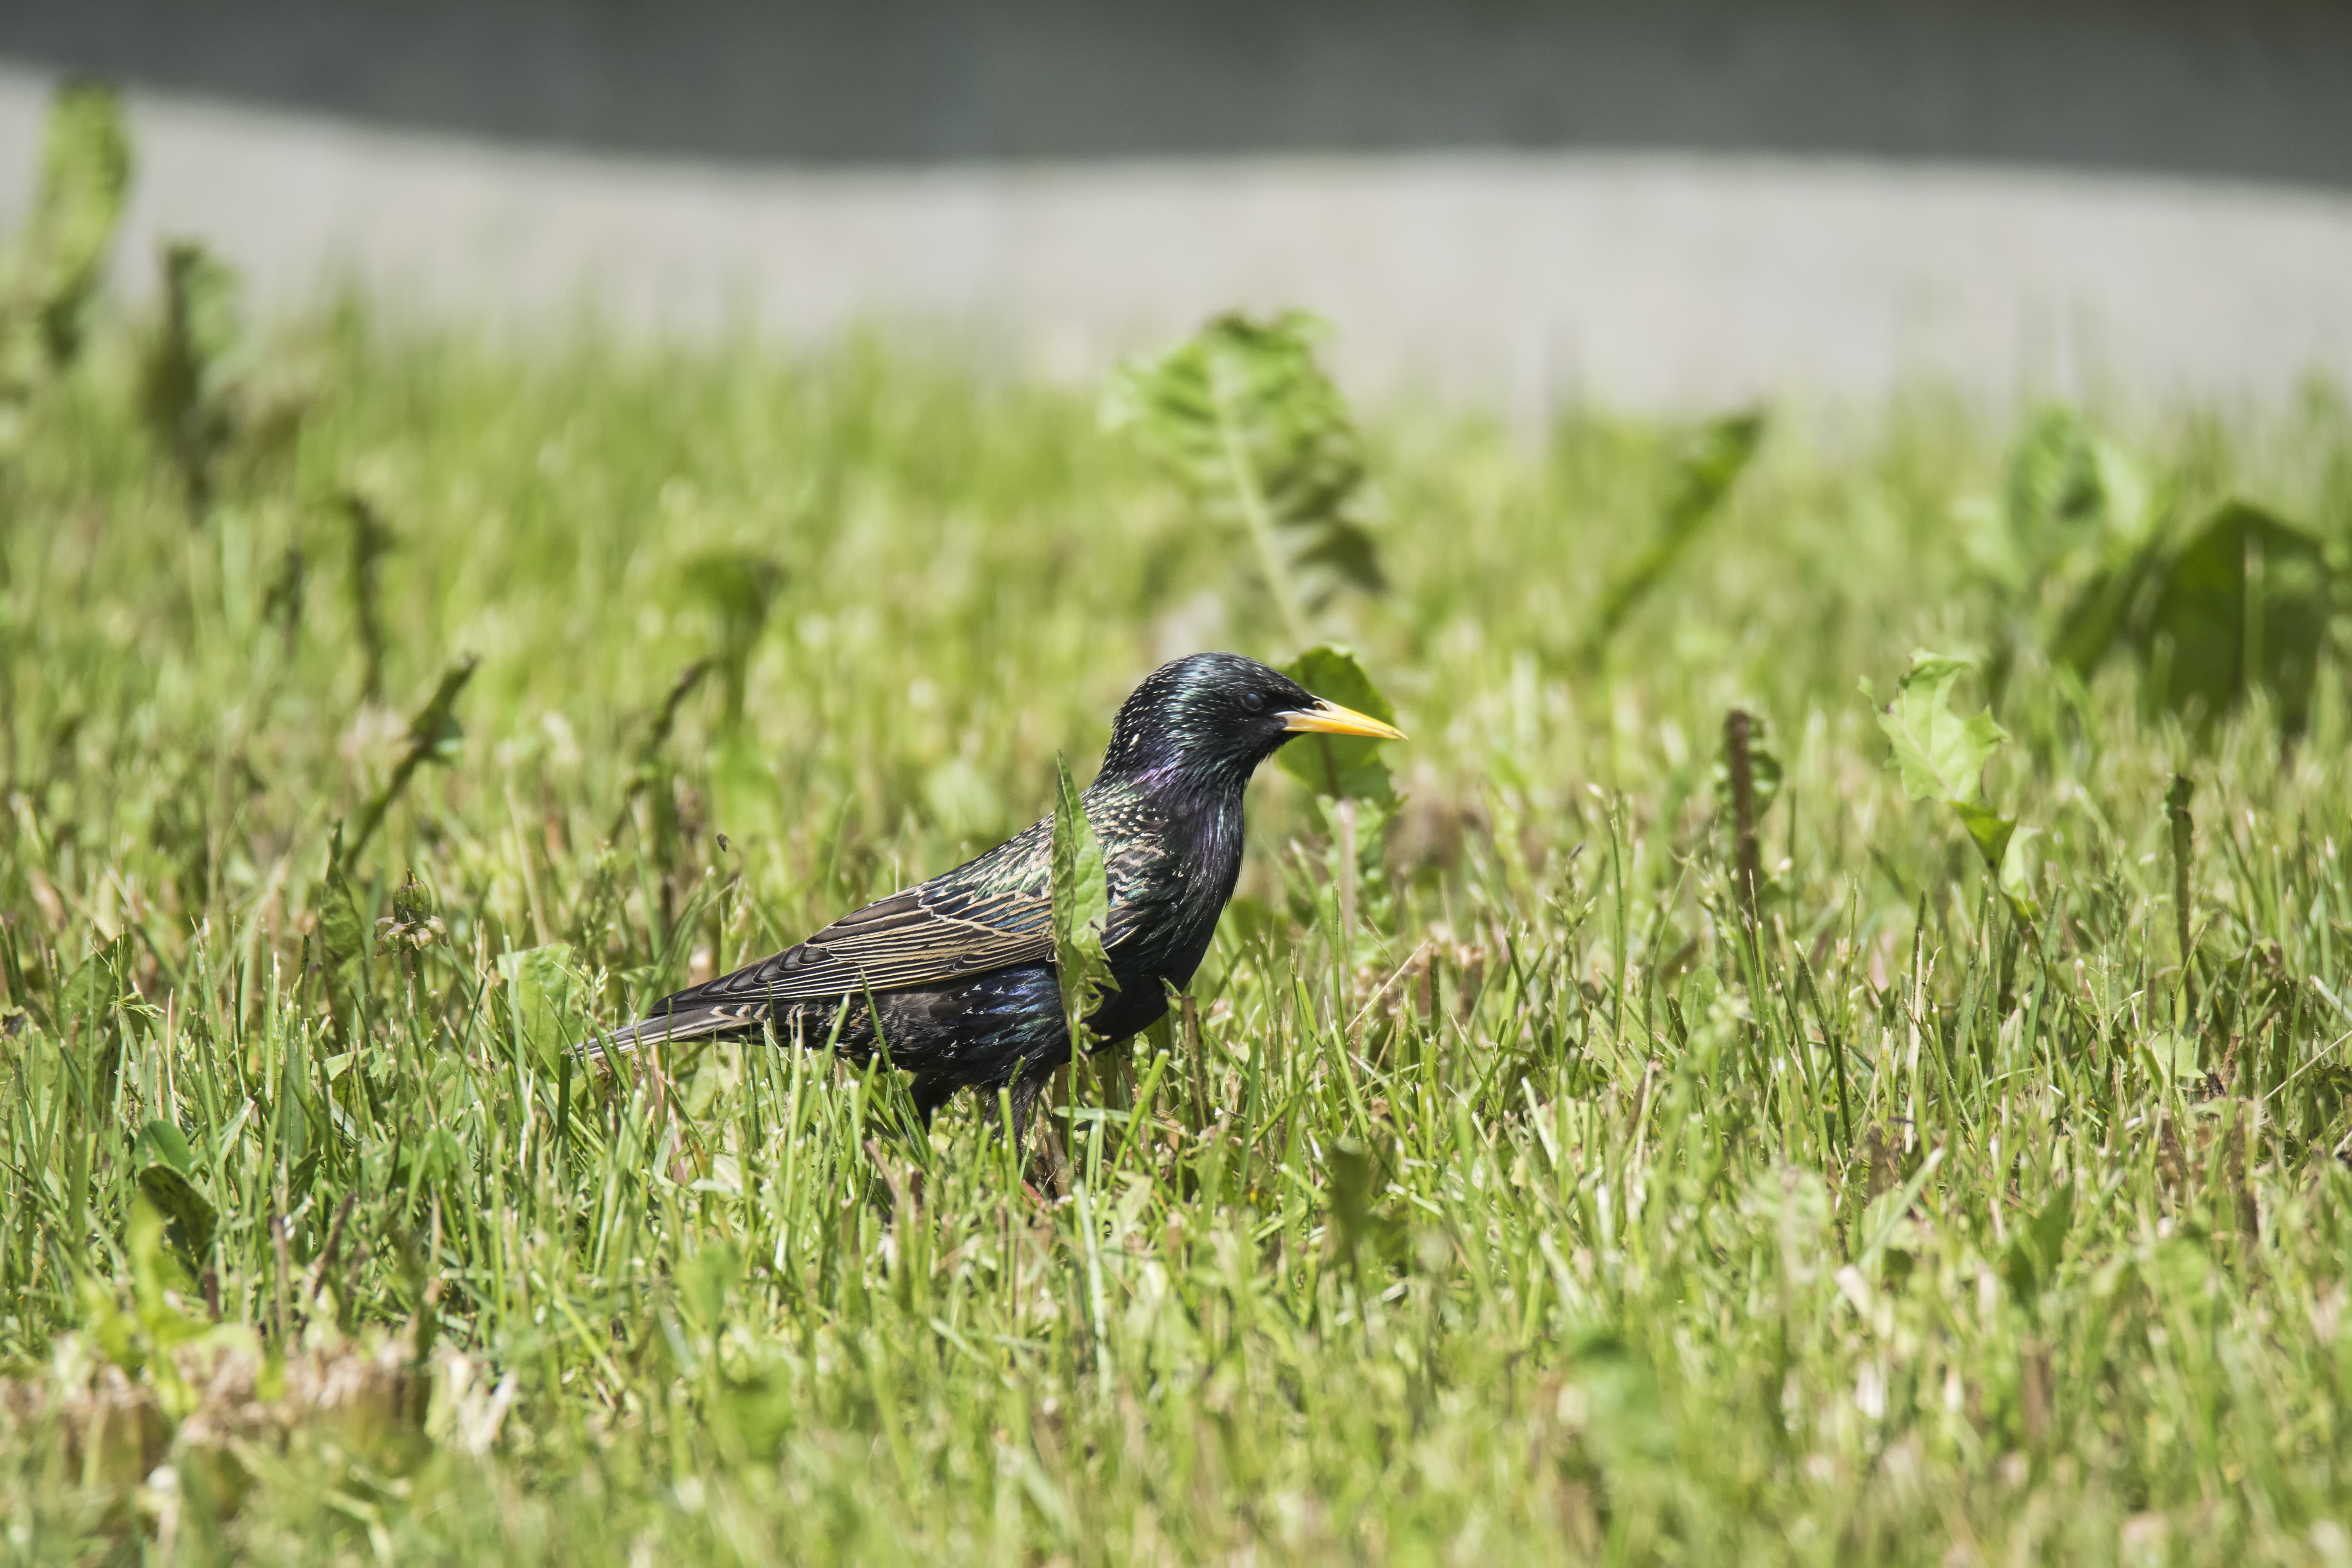
nature, grass, bird, lawn, wildlife, green, beak, fauna, canada, vertebrate, european, quebec, starling, sherbrooke, oiseau, tourneau, sansonnet, perching bird